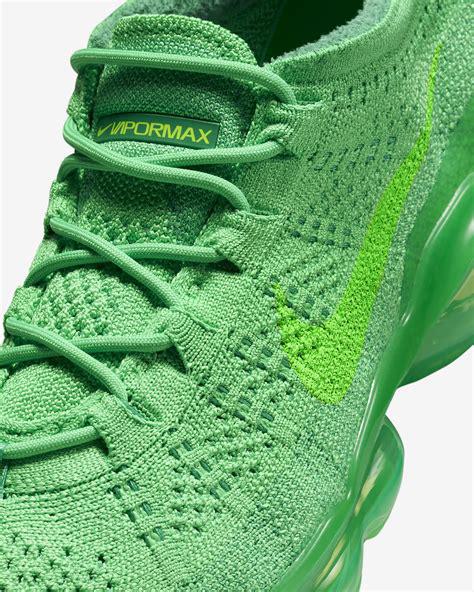
Brand: Nike
Model: Air Vapormax 2023 Flyknit